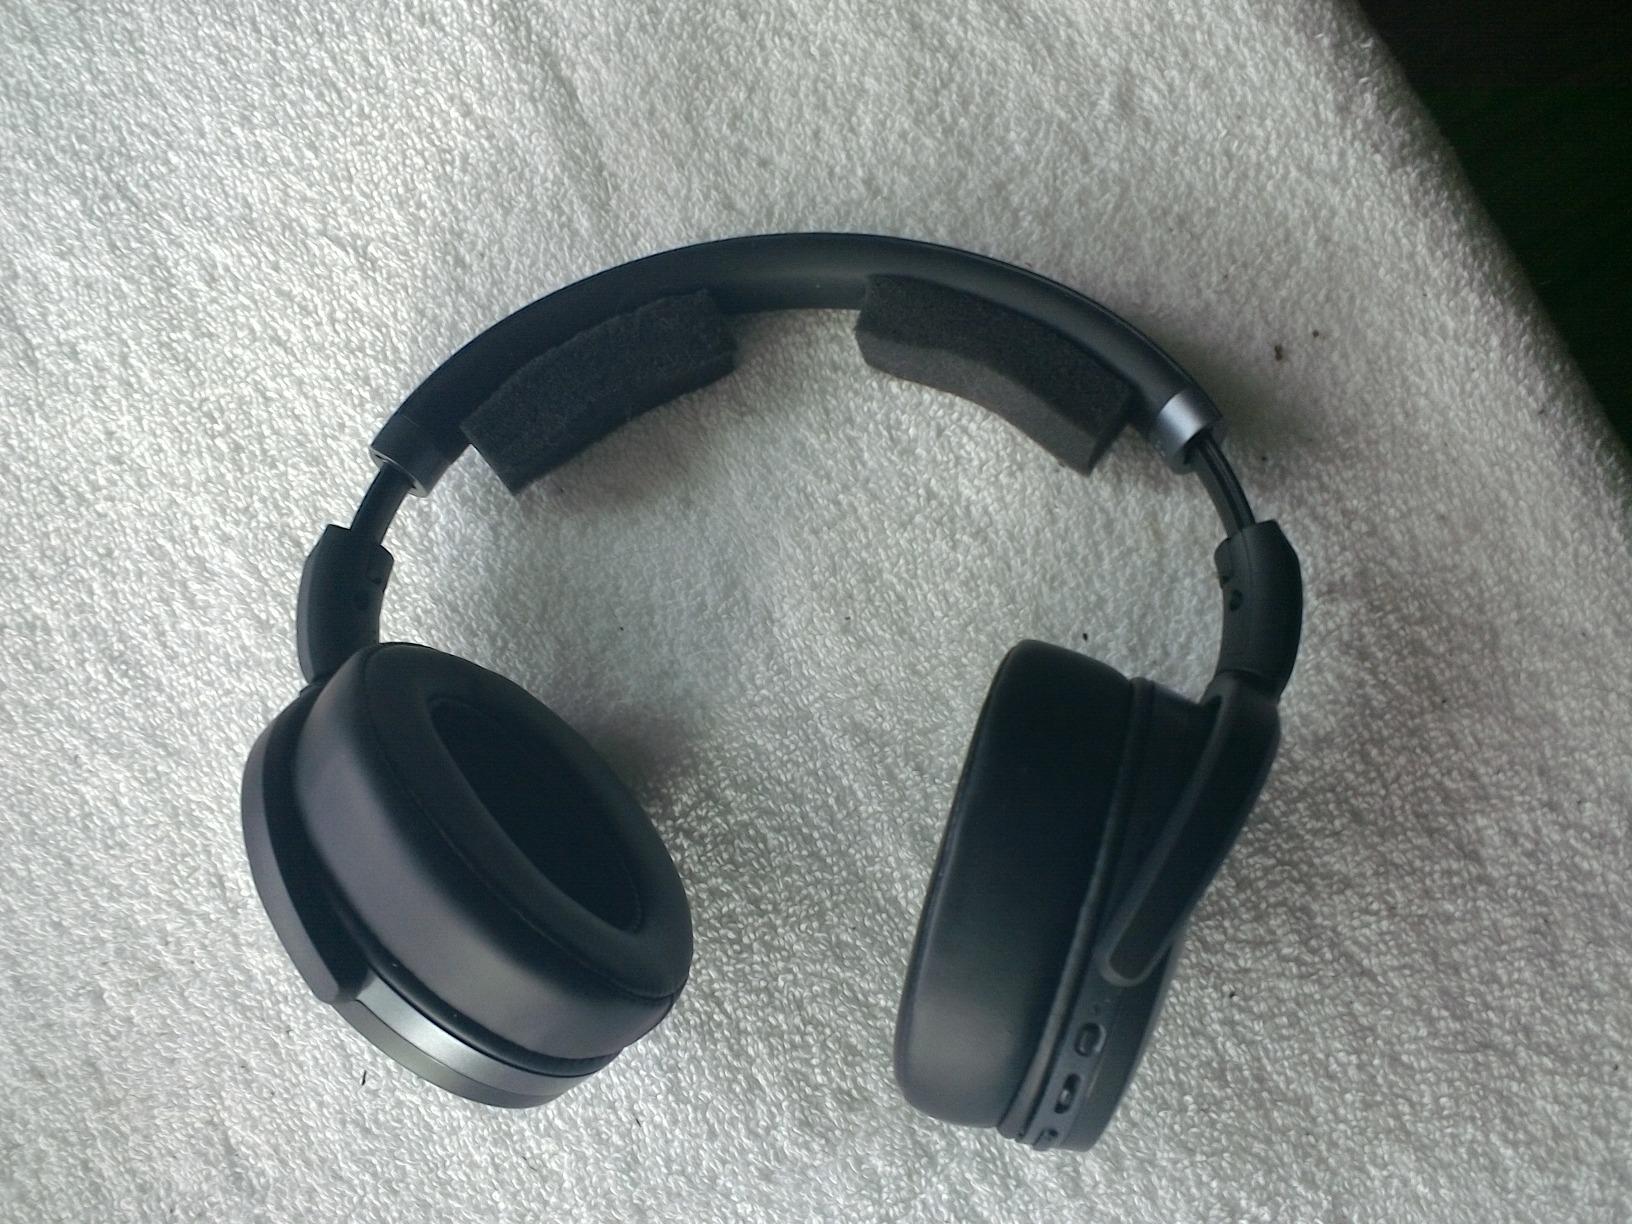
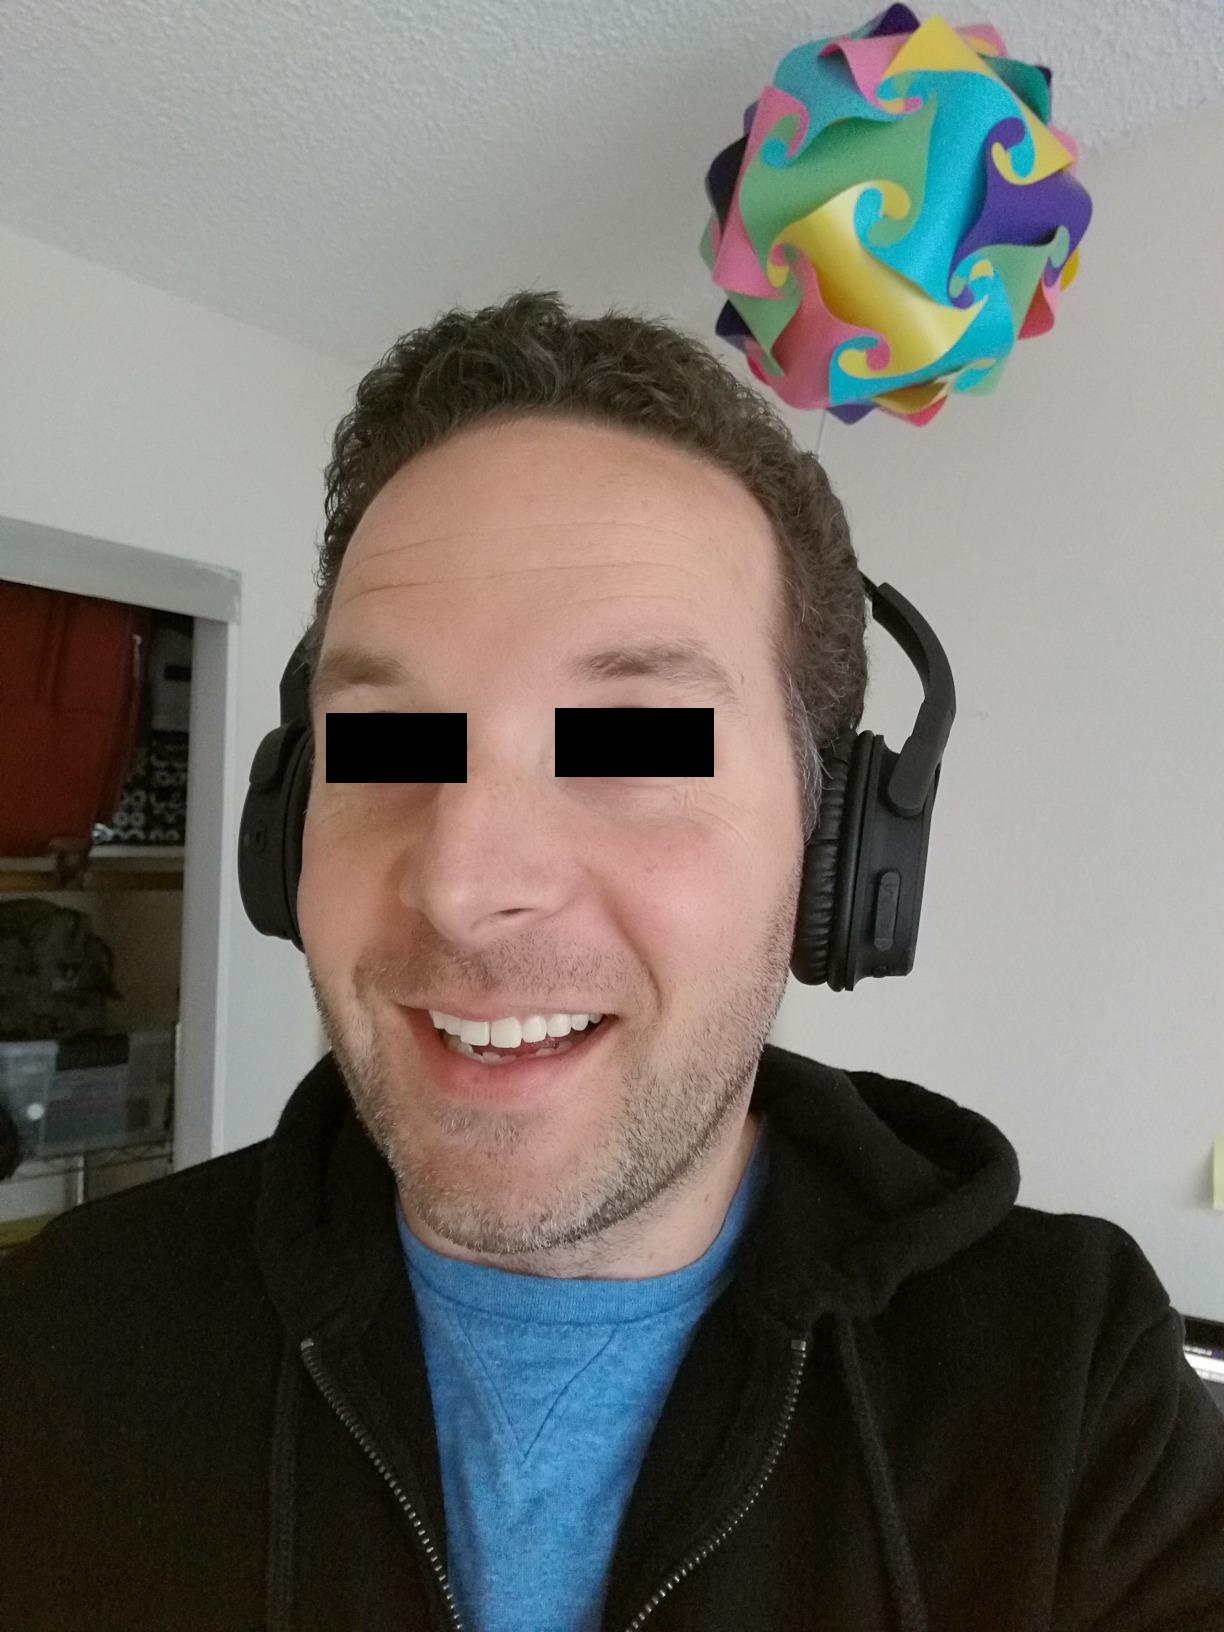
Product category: headphones
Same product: no